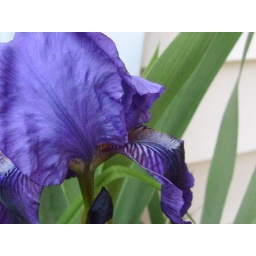
idk if we're supposed to plant flowers in our &amp;quot;yard&amp;quot;.